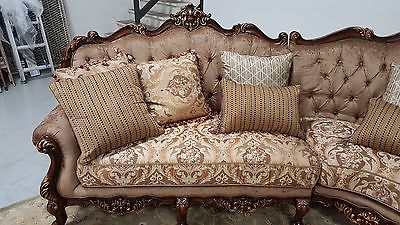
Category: sofa